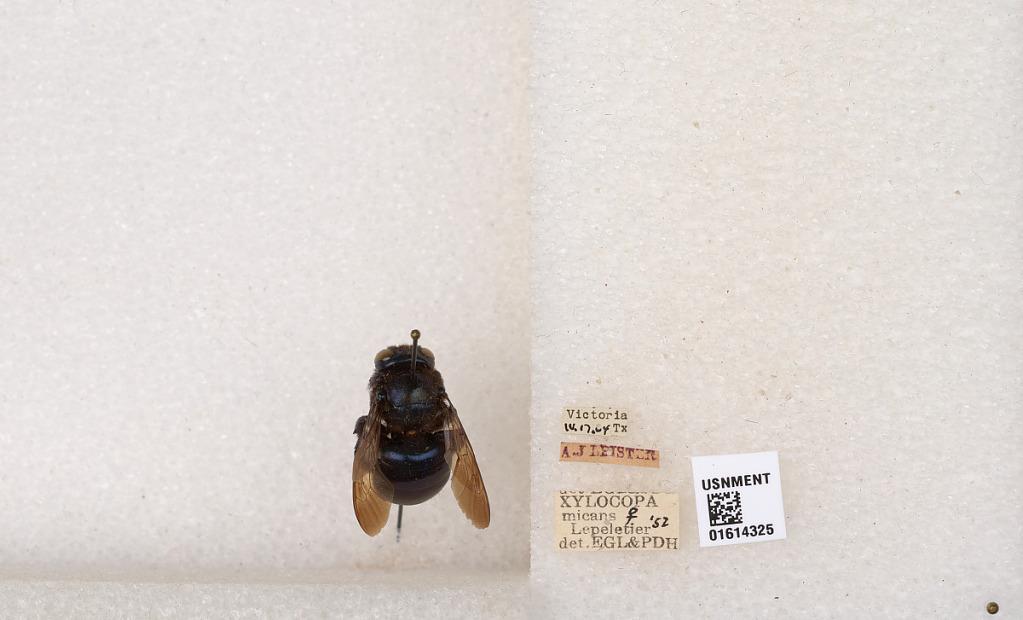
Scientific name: Xylocopa (Schonnherria) micans Lepeletier
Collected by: A. Leister
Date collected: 1904-4-17
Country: United States
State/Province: Texas
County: Victoria
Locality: Victoria
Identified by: Hurd, P. D.